2007 World Series of Poker results

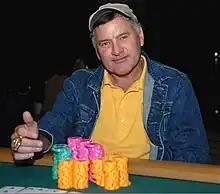
Richburg at the 2007 WSOP

Razz is a form of stud poker that is normally played for ace-to-five low (lowball poker). The object of Razz is to make the lowest five-card possible hand from the seven cards you are dealt. In Razz, straights and flushes do not count against you for low, and the ace always plays low. The best possible Razz hand is 5-4-3-2-A, or 5 high, also known as "the wheel" or "the bicycle". Deuce-to-seven Razz is also sometimes played.